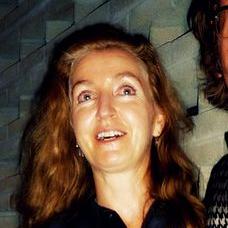
Age: 48